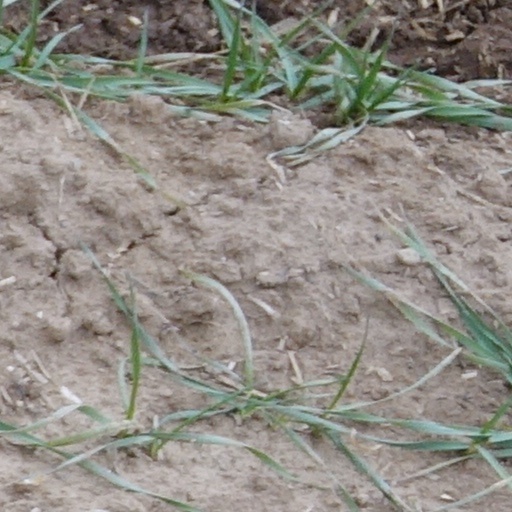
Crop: wheat